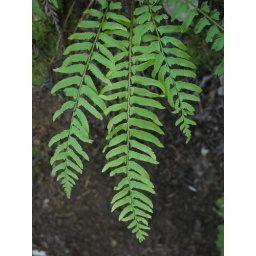
So many cool ferns in Purisima. I def need a fern book for California.